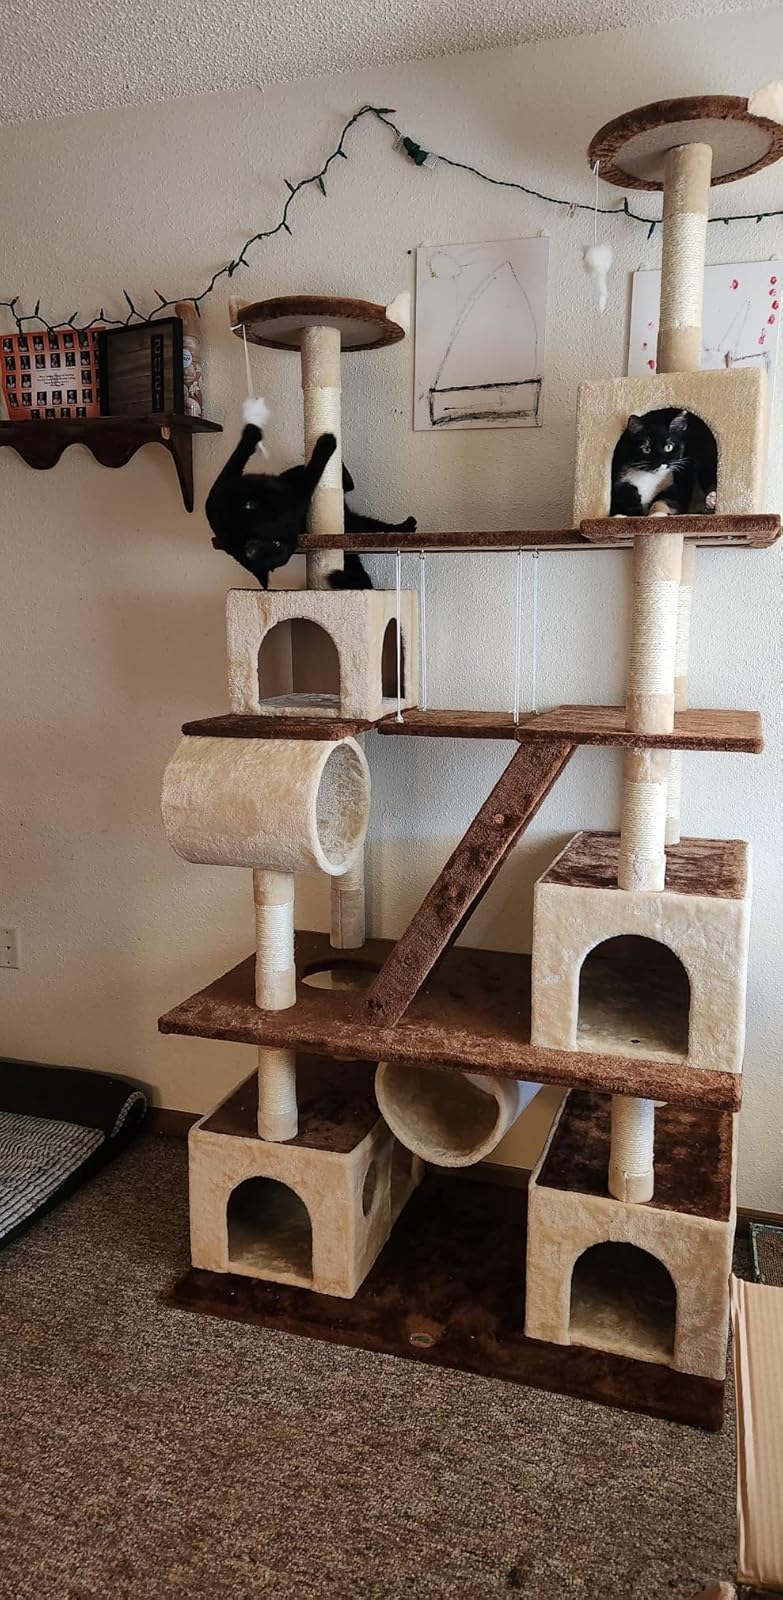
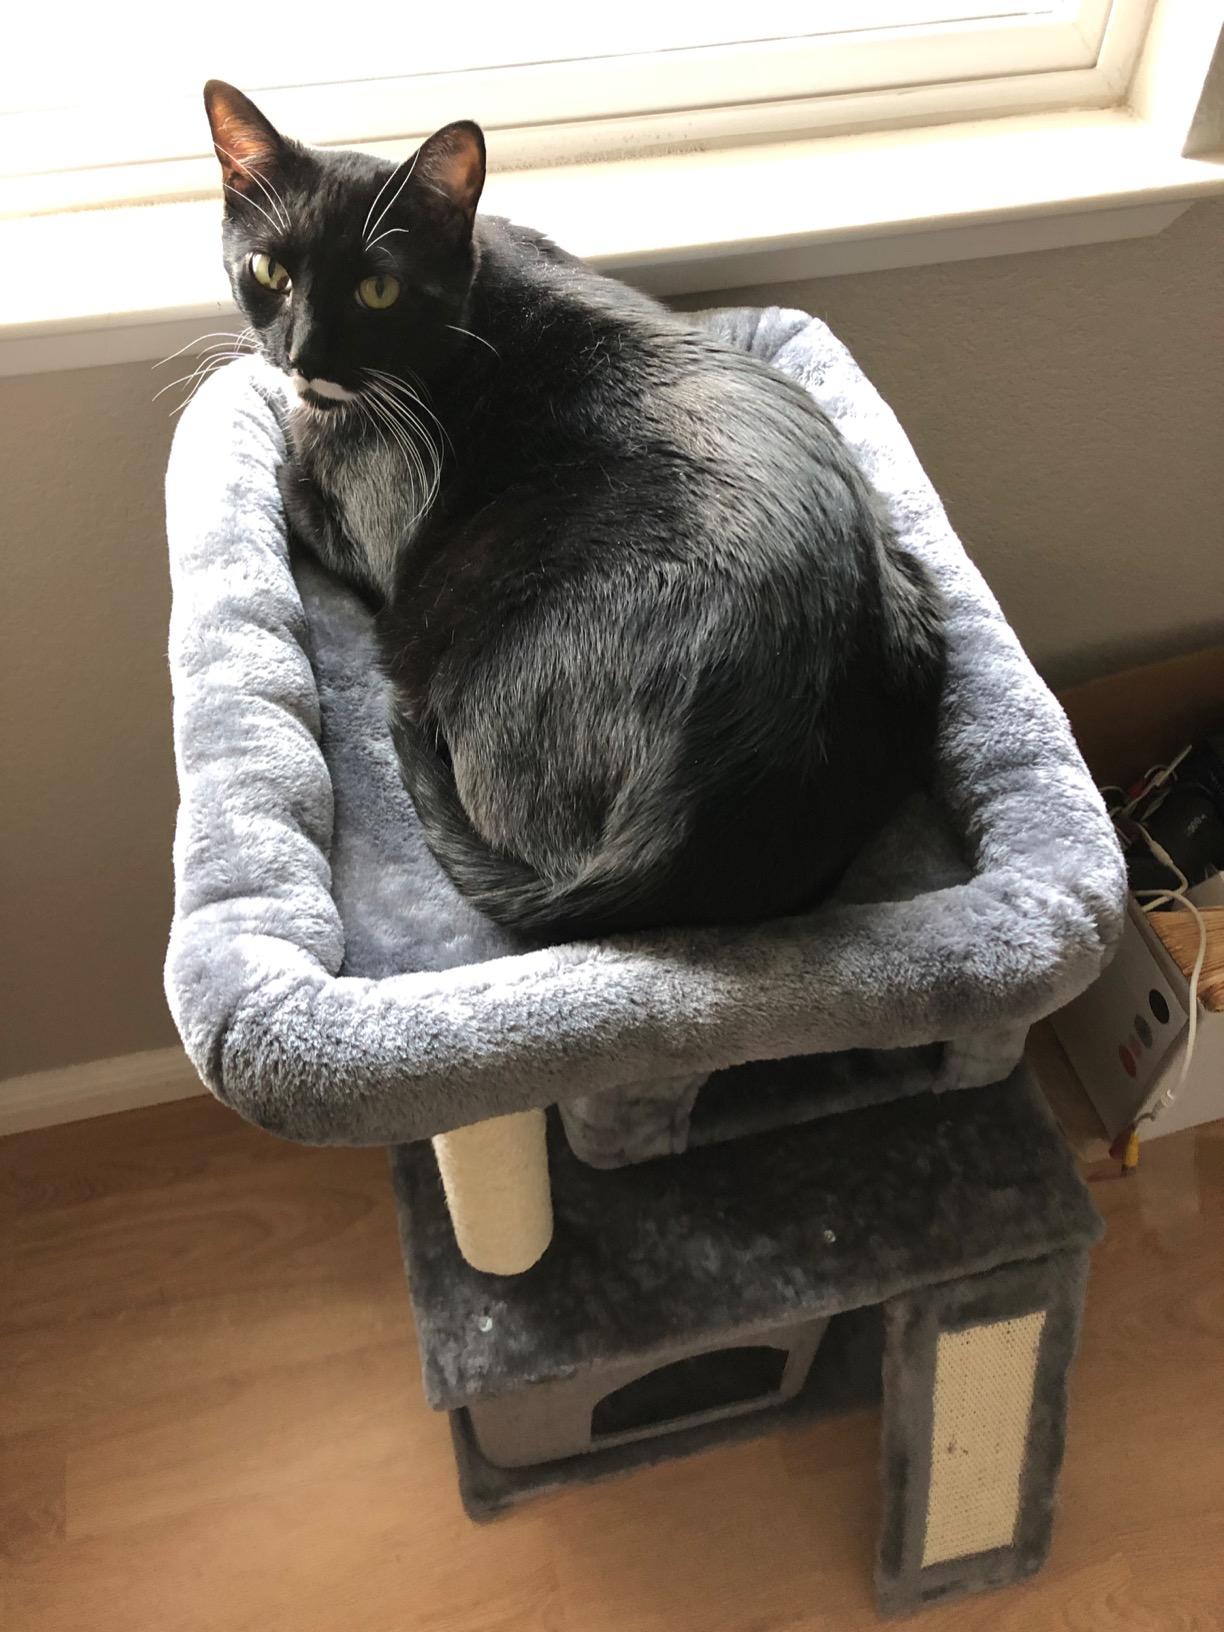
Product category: items_cat tree
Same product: no